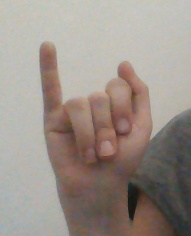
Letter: meem